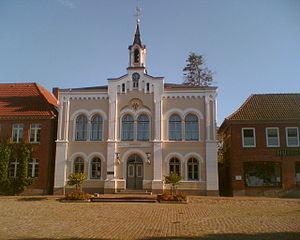
Mairie in Oldenburg (Holstein), Allemagne
Oldenbourg en Holstein est une ville située dans l'arrondissement du Holstein-de-l'Est, en Schleswig-Holstein, Allemagne.